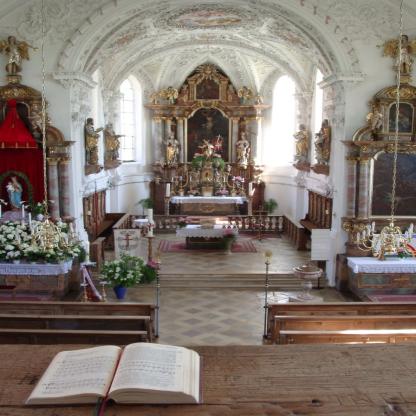
Scene: Indoor